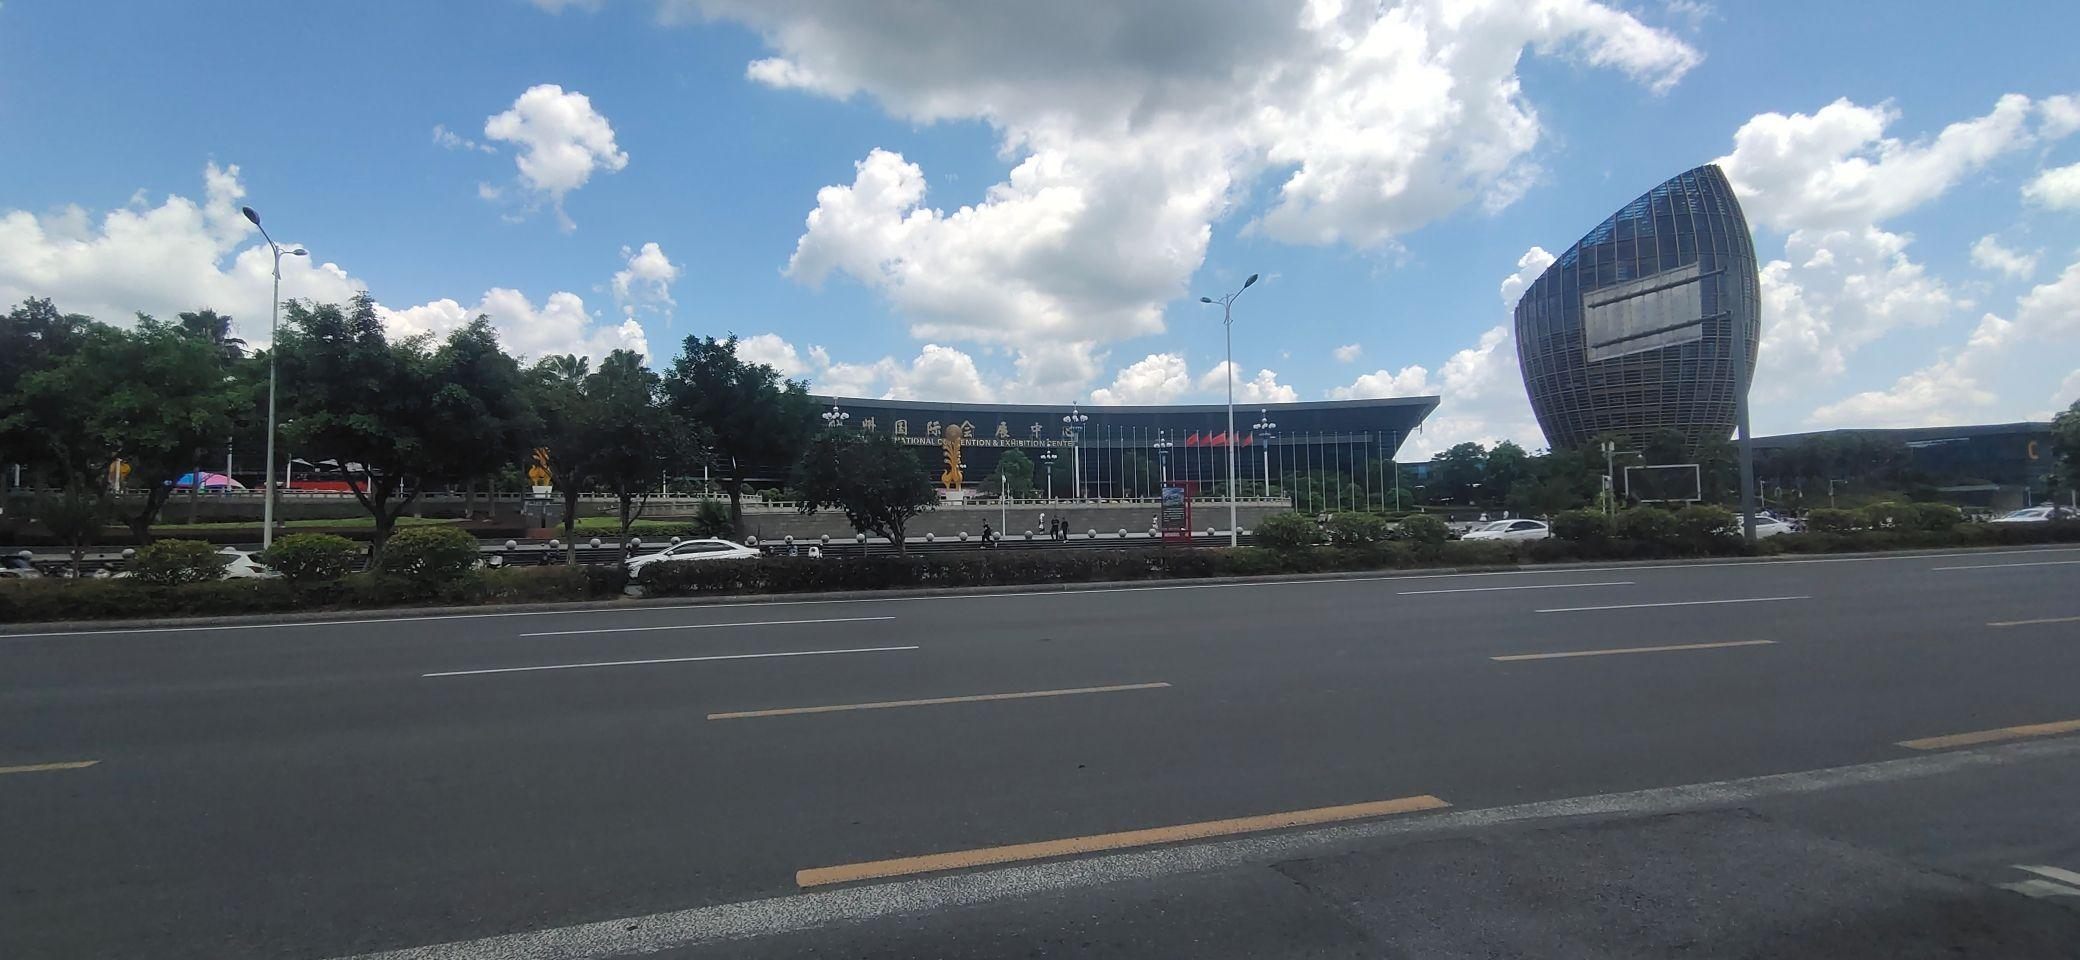
地标名称：柳州国际会展中心
所在城市：柳州市·鱼峰区